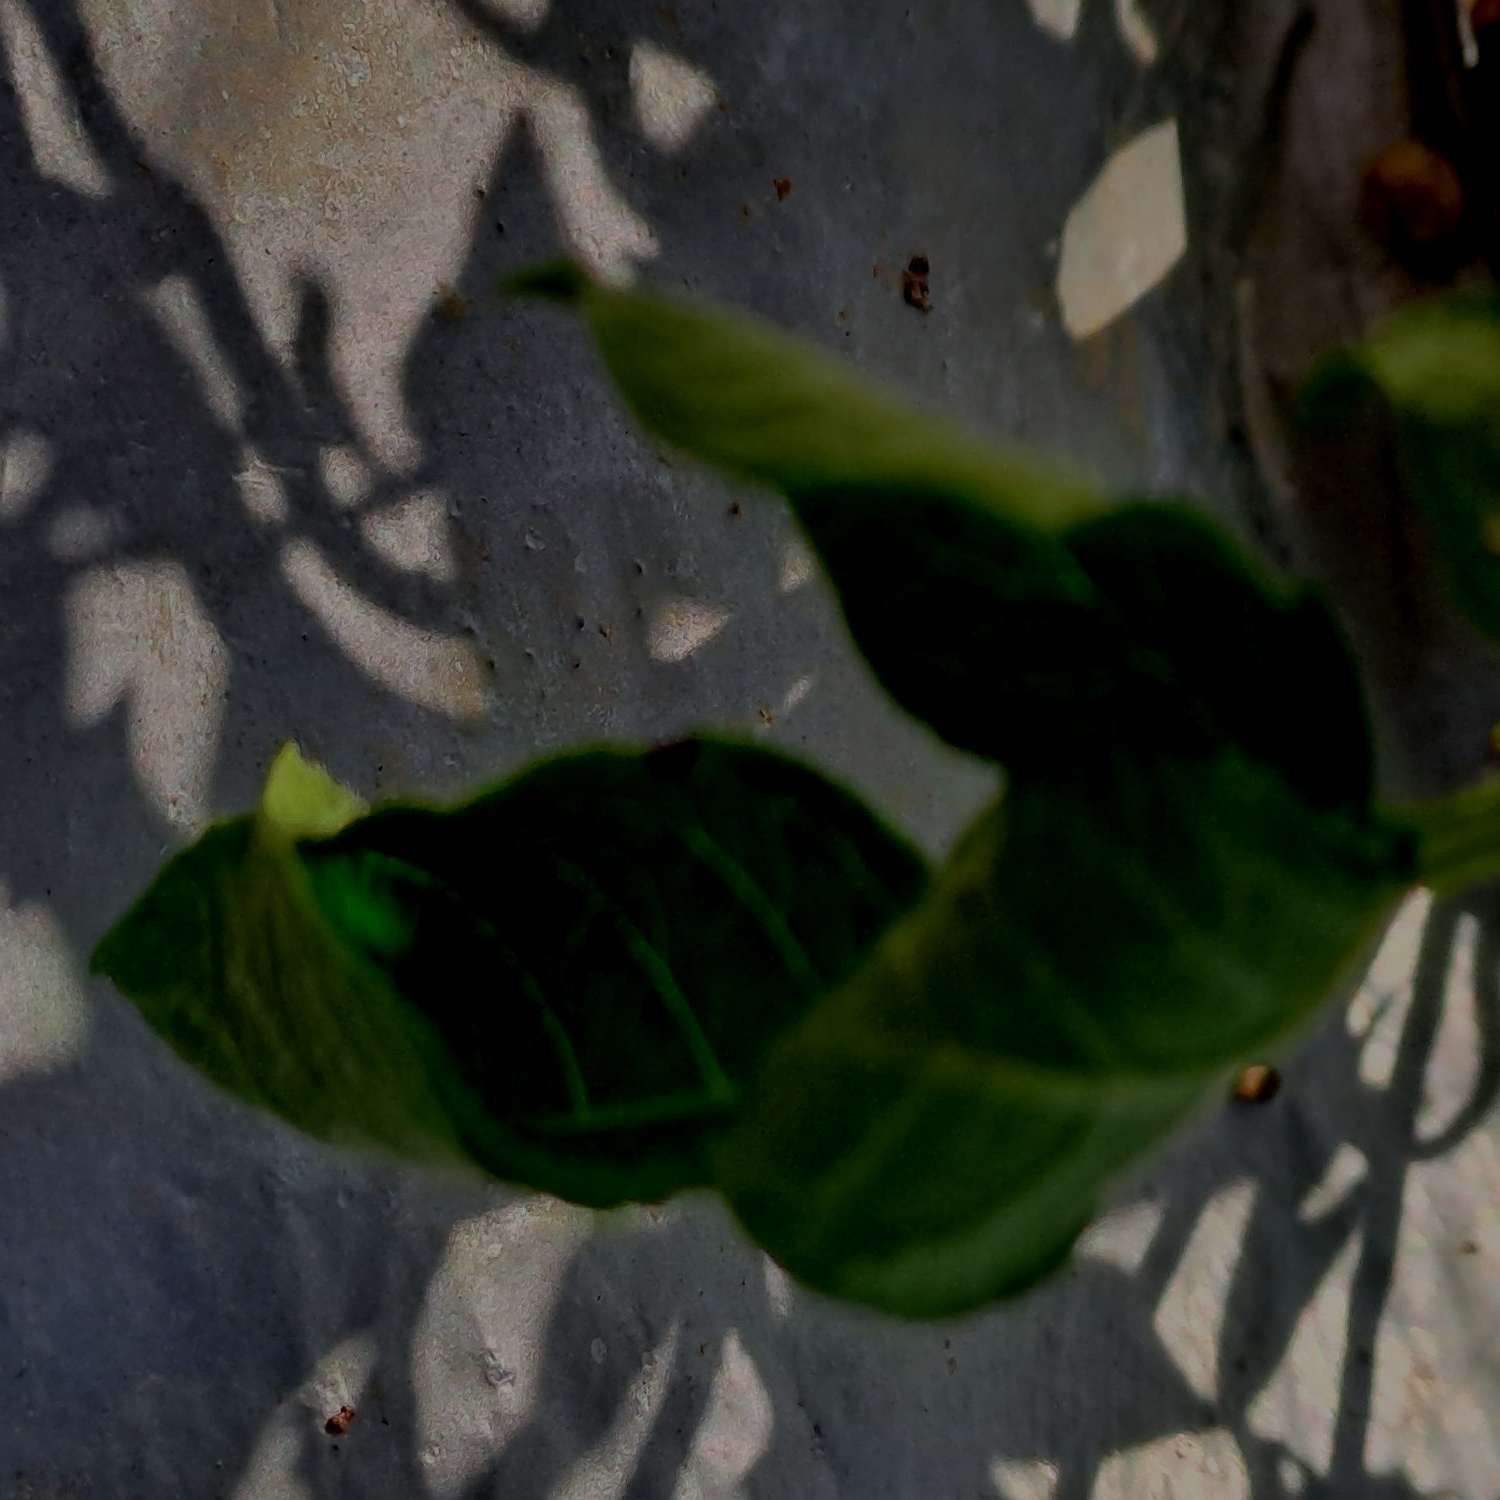
Etiqueta: Pudricion_Parda